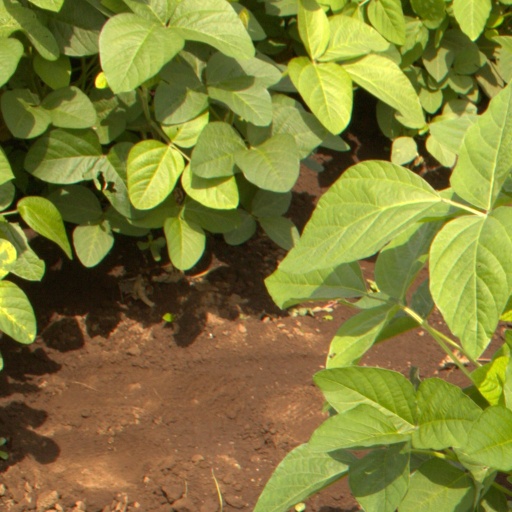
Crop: soybean